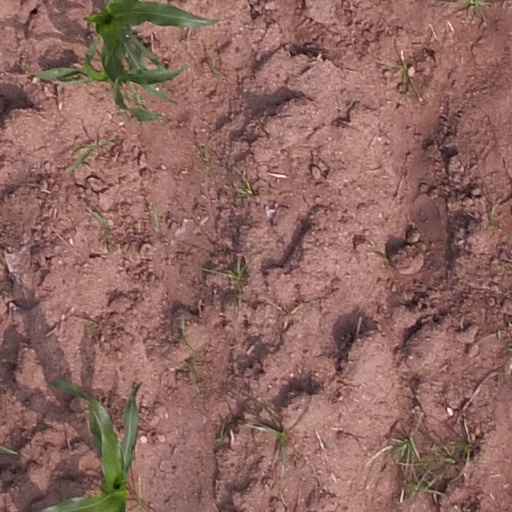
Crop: maize; corn